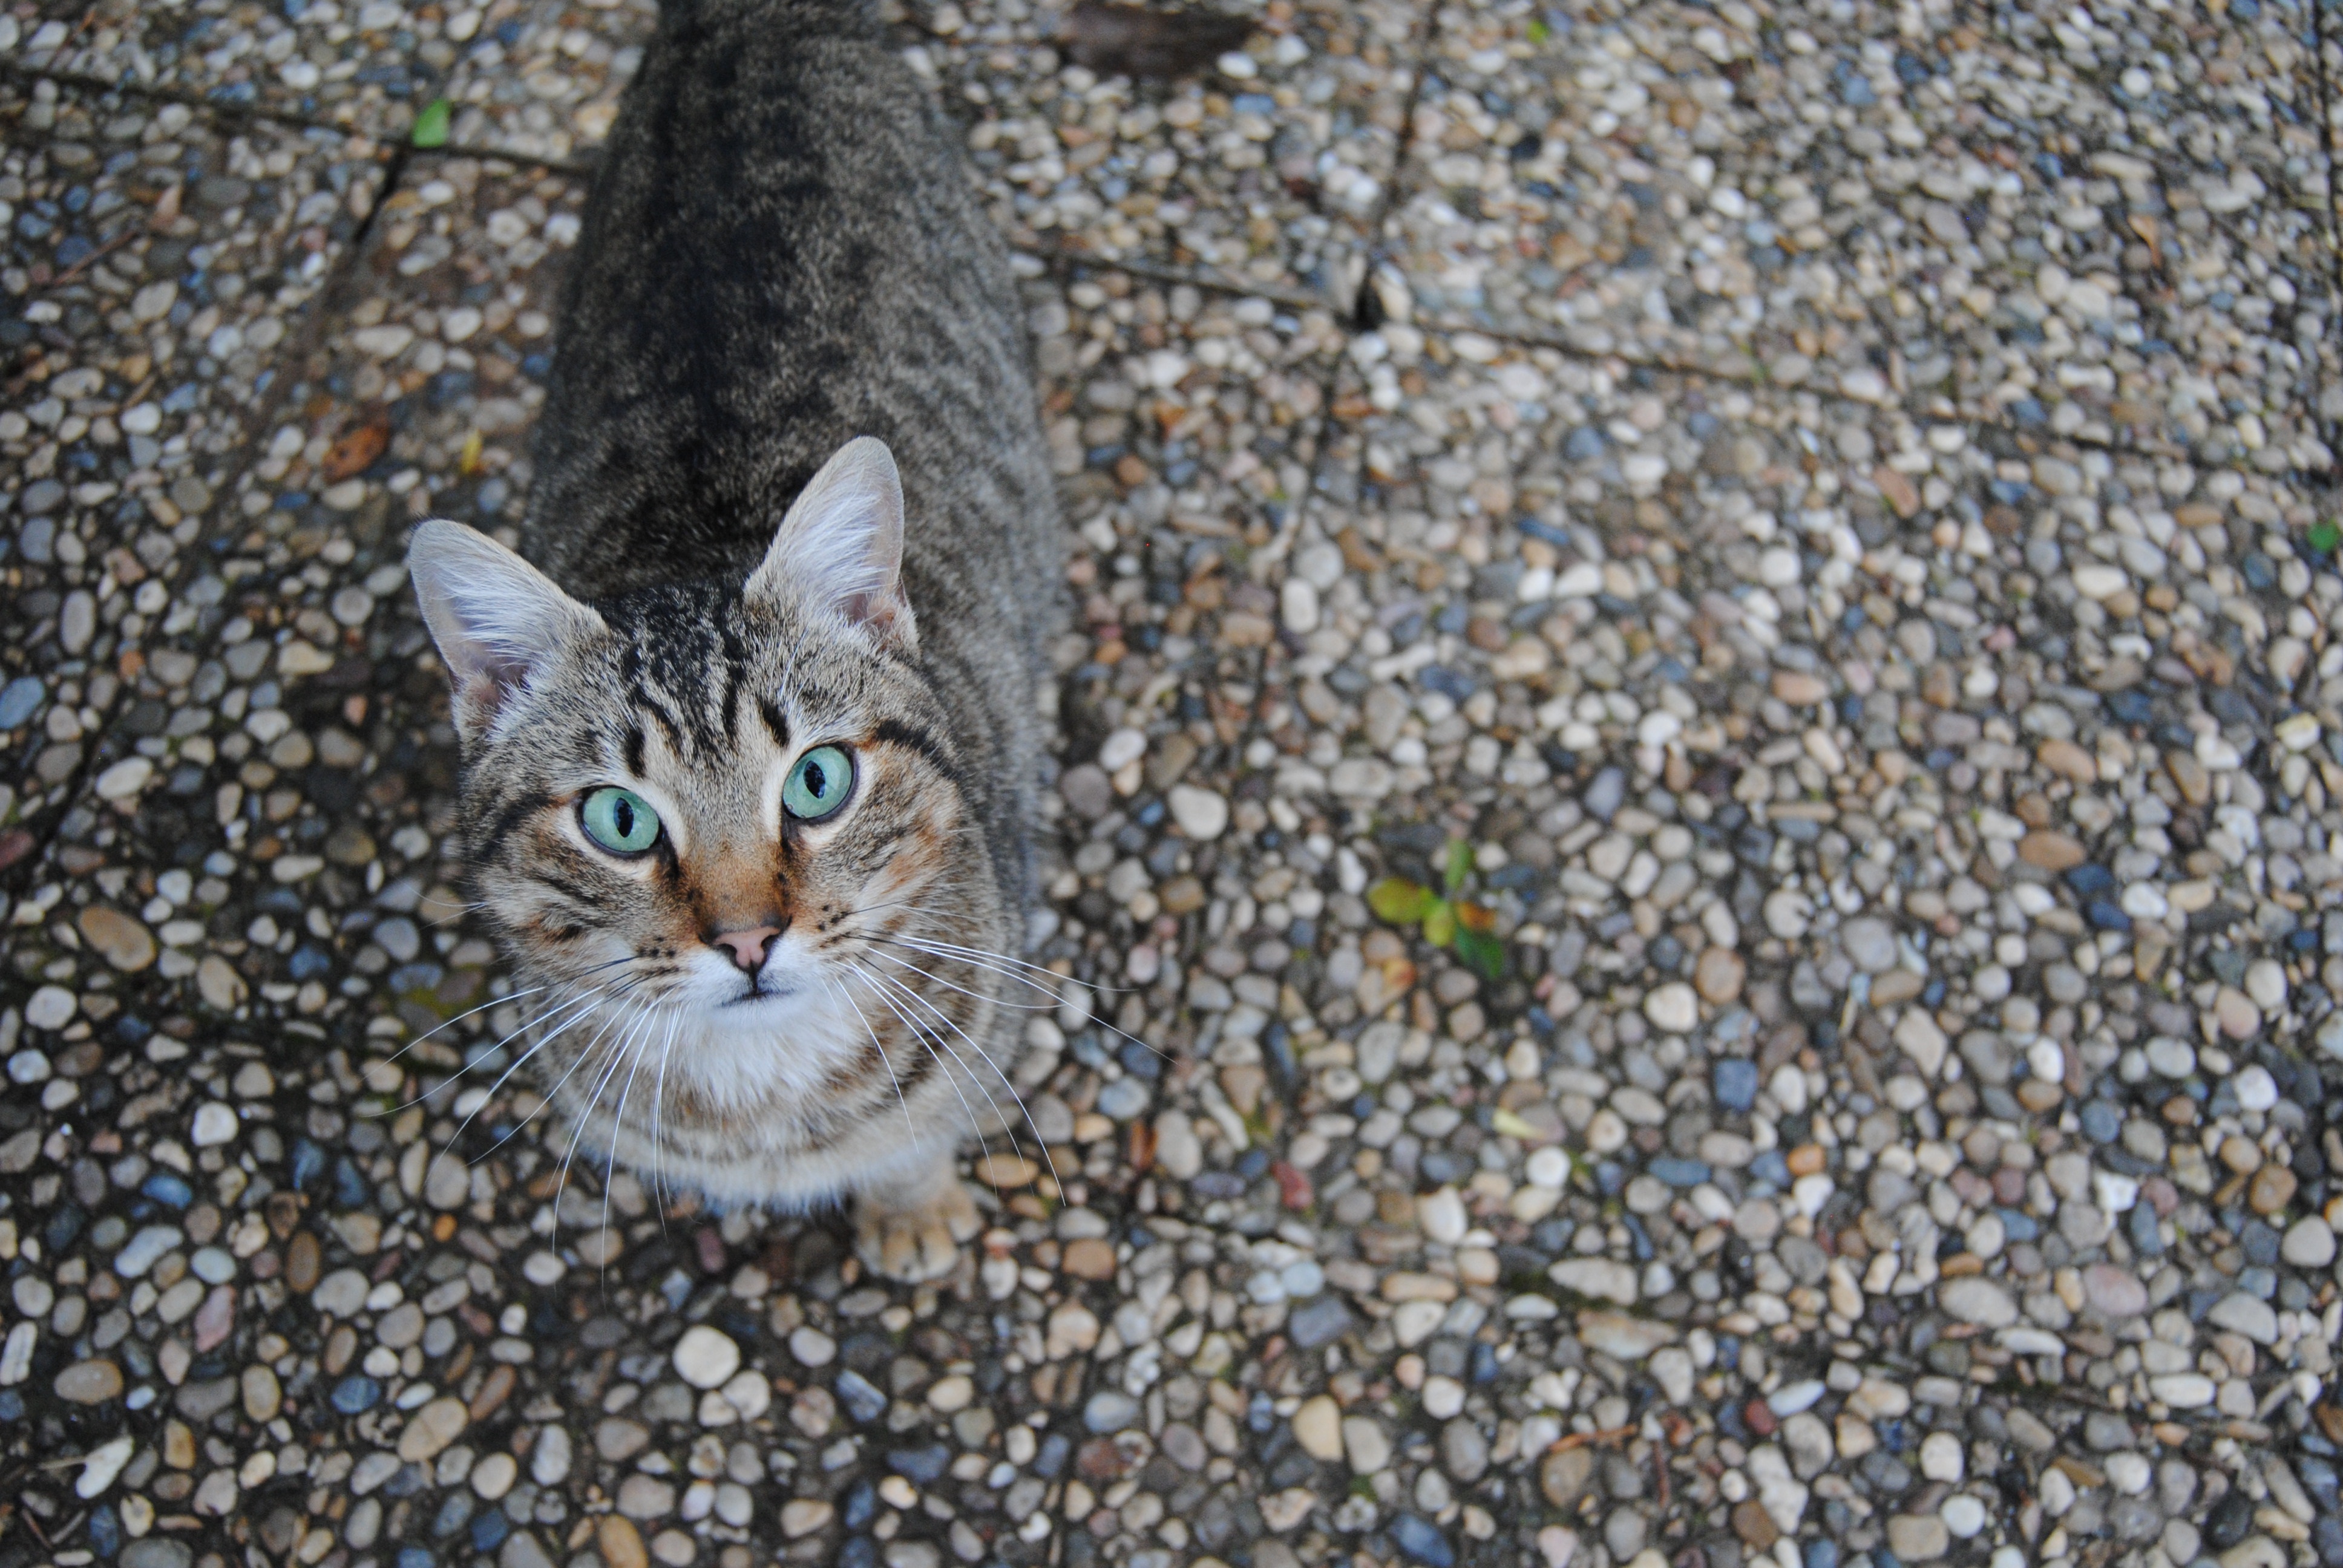
animal, pet, kitten, cat, mammal, whisker, fauna, eye, vertebrate, wild cat, small to medium sized cats, cat like mammal